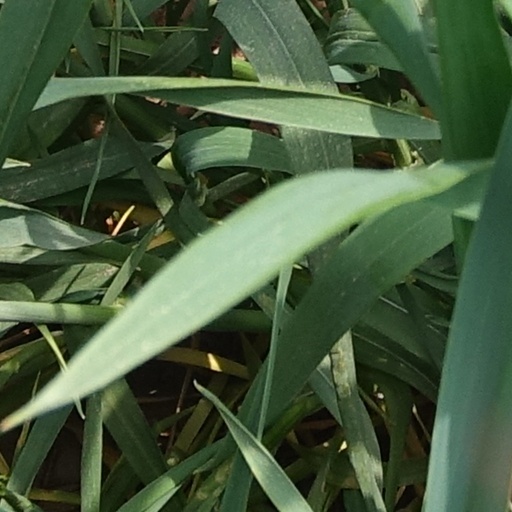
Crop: wheat